Thomas More

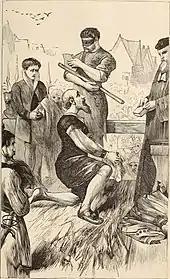
Beheading of Thomas More, 1870 illustration

Thus More was relying upon legal precedent and the maxim ("one who keeps silent seems to consent"), understanding that he could not be convicted as long as he did not explicitly deny that the King was Supreme Head of the Church, and he therefore refused to answer all questions regarding his opinions on the subject.